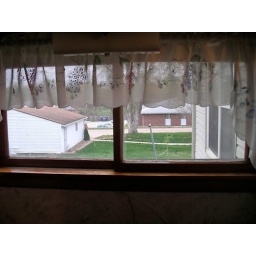
window above kitchen sink